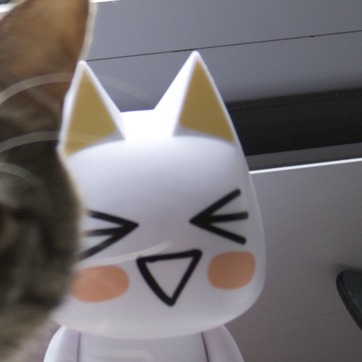
Material: plastic